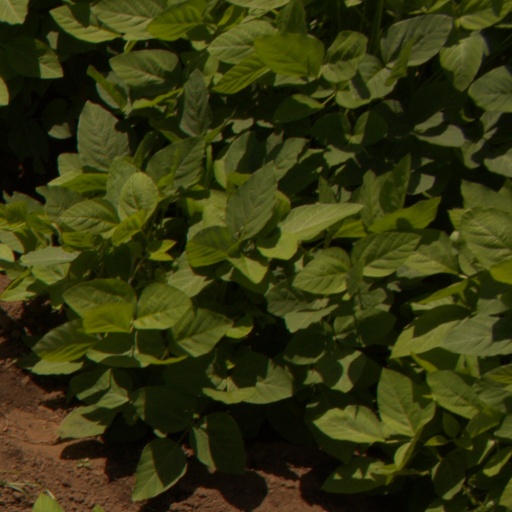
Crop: soybean